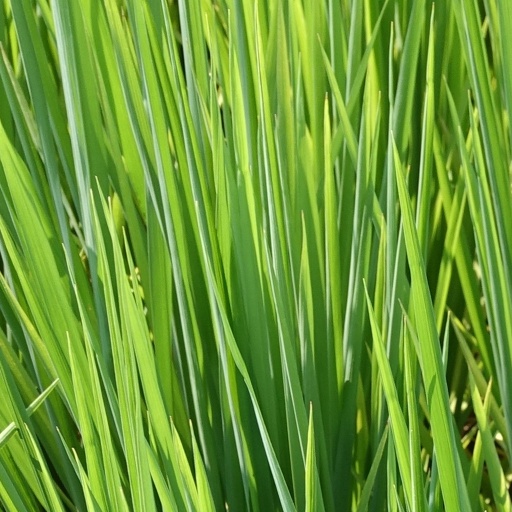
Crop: rice